Grutas de Cacahuamilpa (painting by Baron Gros)

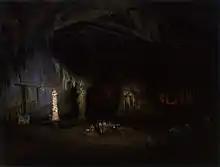
7075 Grutas de Cacahuamilpa

Cacahuamilpa's Grottos ("Grutas de Cacahuamilpa" in Spanish) is an oil painting finished in 1835 by Jean-Baptiste Louis Gros, after his second visit to the caves in Grutas de Cacahuamilpa National Park, in Guerrero, Mexico. It is now in the Museo Soumaya, Mexico City.